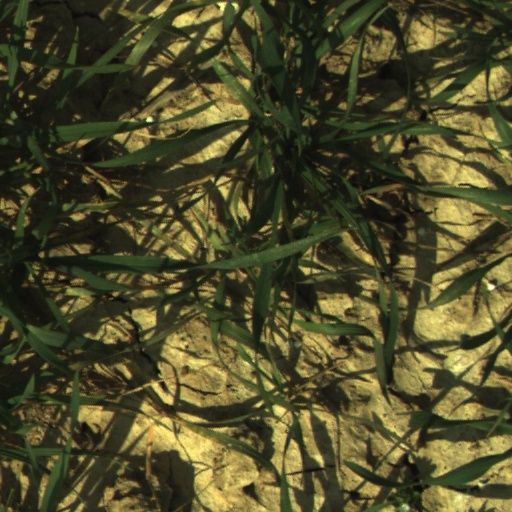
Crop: wheat